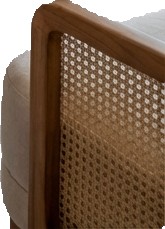
Surface category: chair